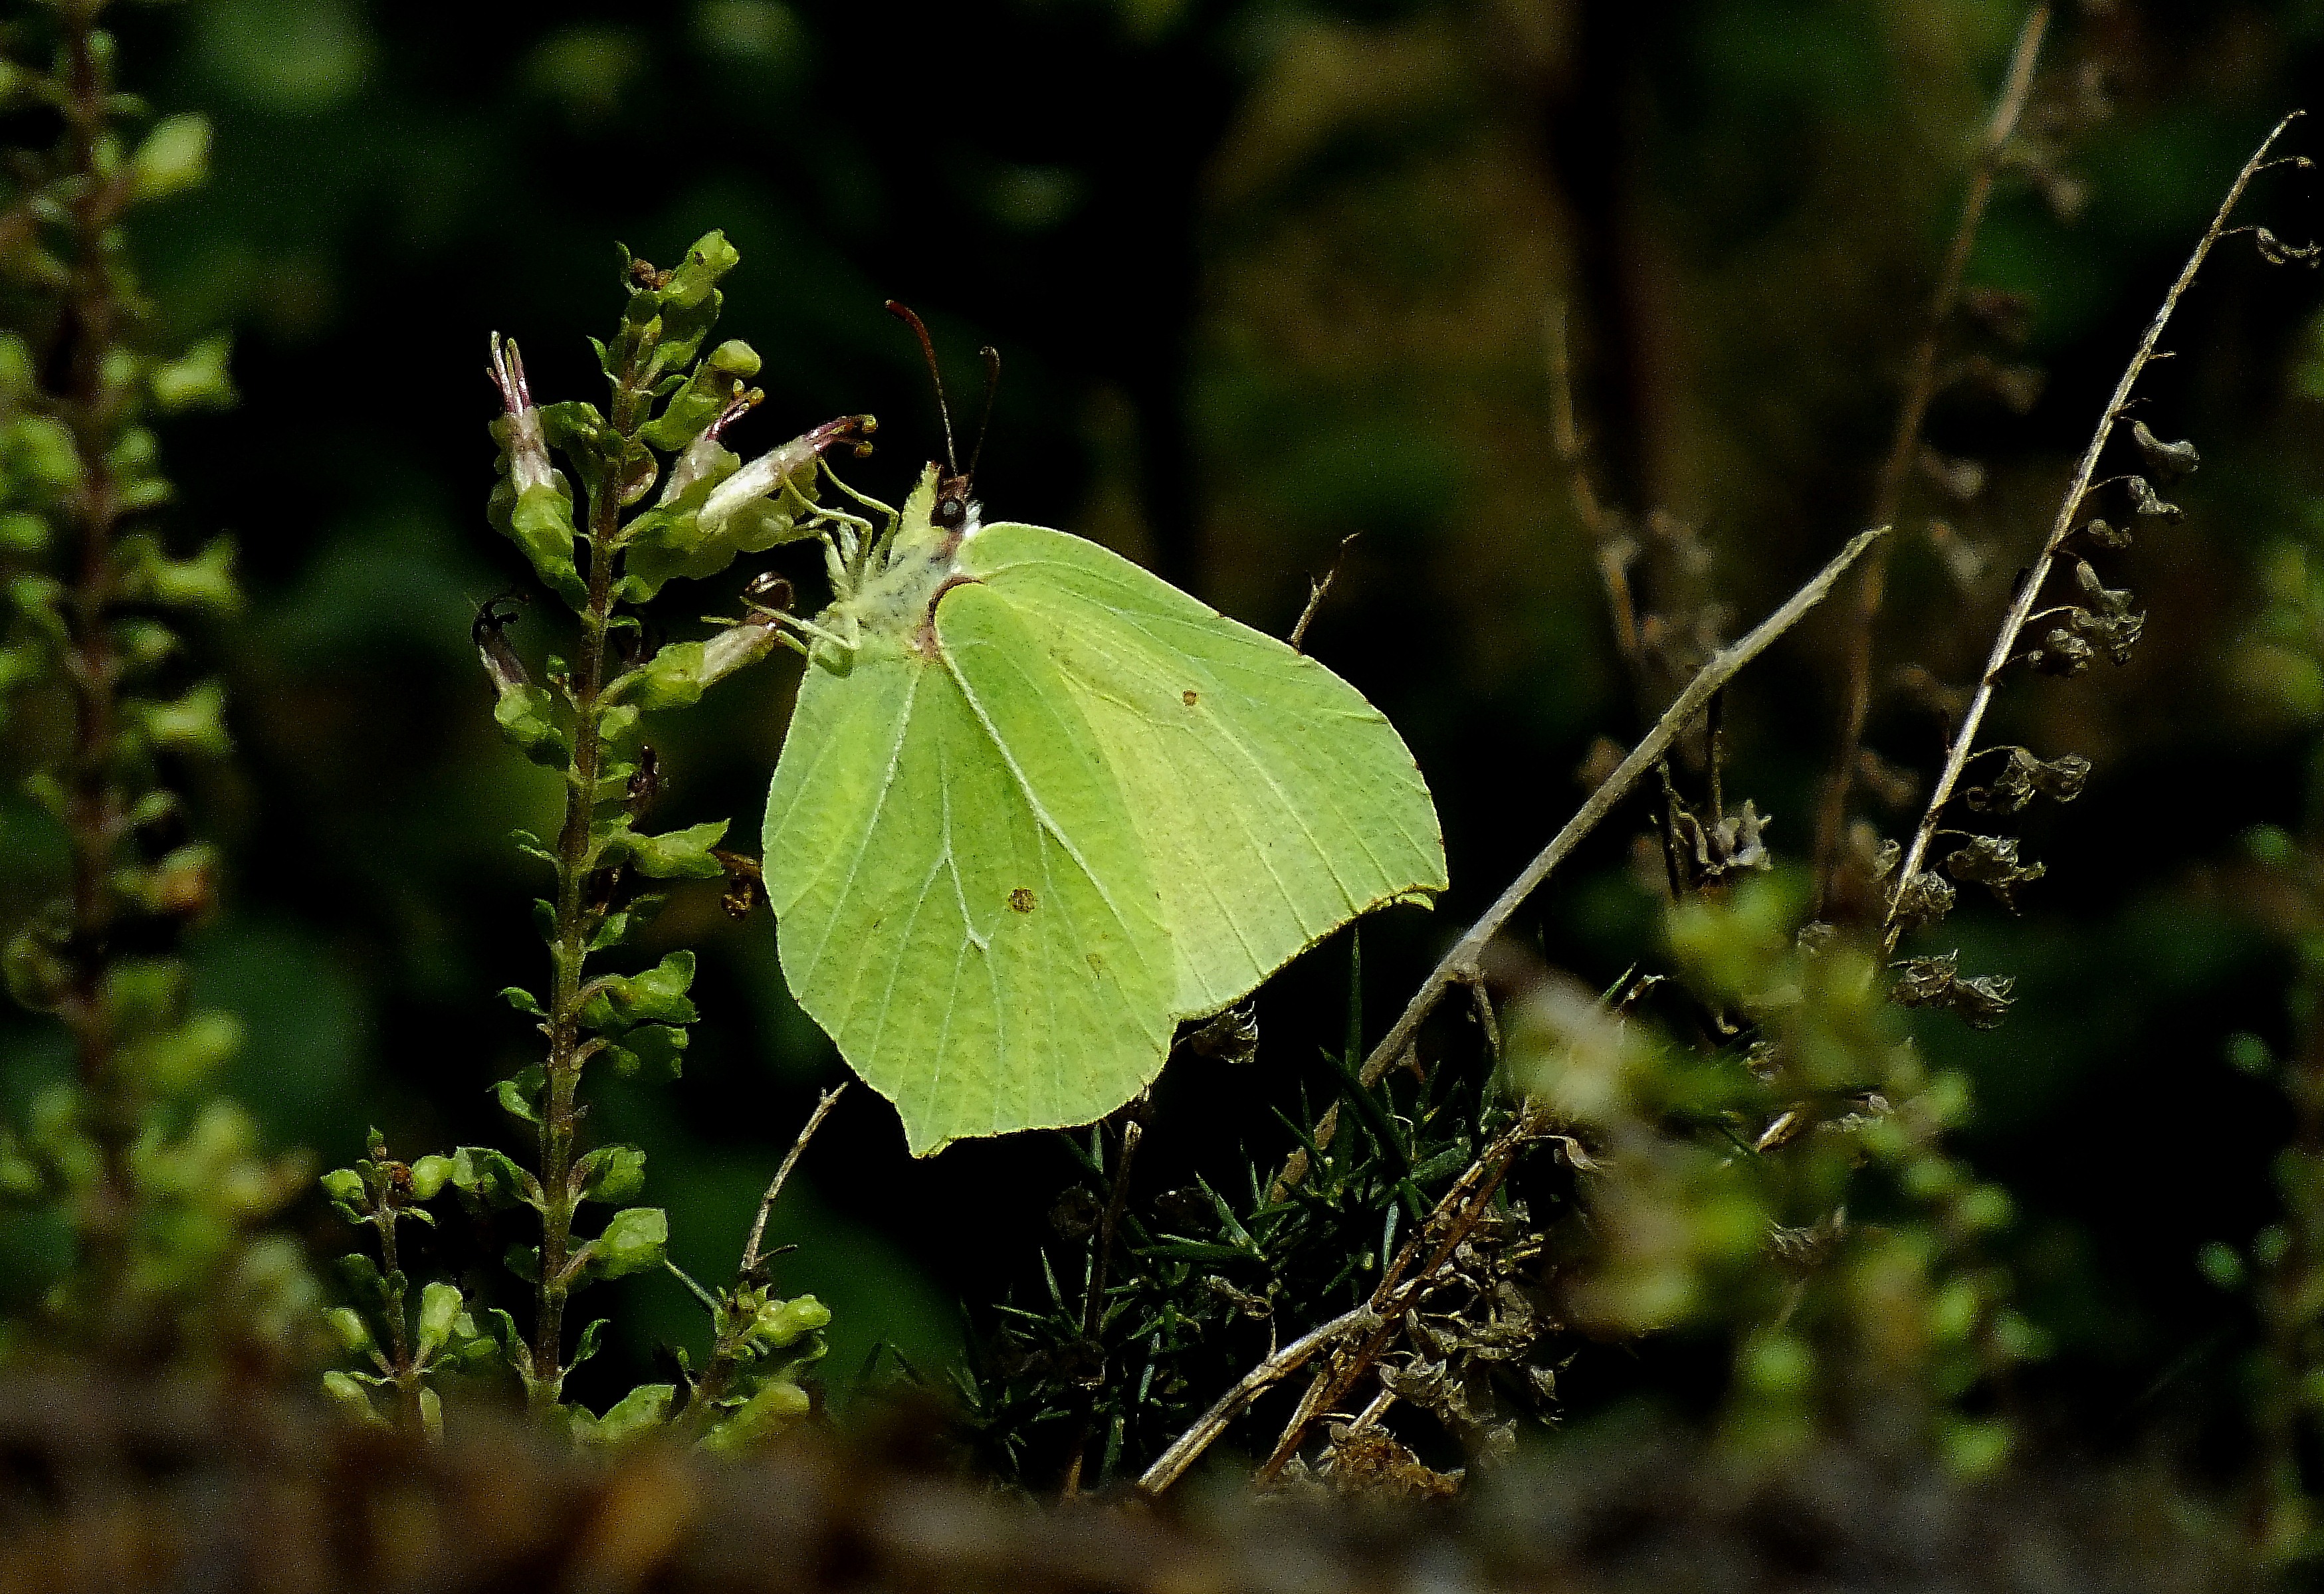
tree, nature, forest, grass, branch, plant, photography, sunlight, leaf, flower, wildlife, green, insect, macro, autumn, botany, butterfly, flora, fauna, invertebrate, spain, animals, naturaleza, galicia, pontevedra, woodland, habitat, espana, ggl1, xovesphoto, animales, gphoto, cotobade, finepixhs20, macro photography, natural environment, moths and butterflies